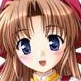
Portrait style: Anime Portrait